Force dynamics

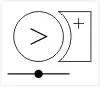
Example of a force dynamics diagram

Force dynamics is a semantic category that describes the way in which entities interact with reference to force. Force Dynamics gained a good deal of attention in cognitive linguistics due to its claims of psychological plausibility and the elegance with which it generalizes ideas not usually considered in the same context.